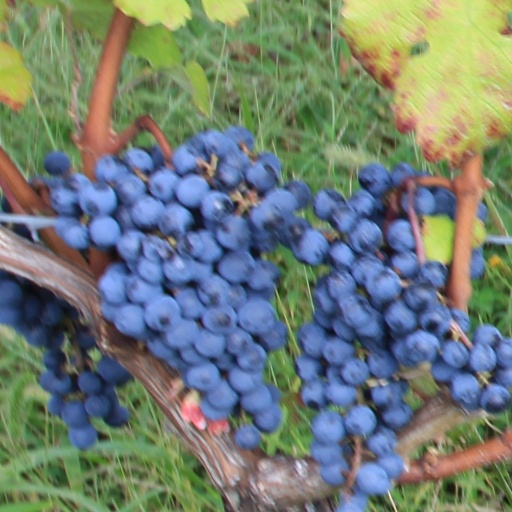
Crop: grape